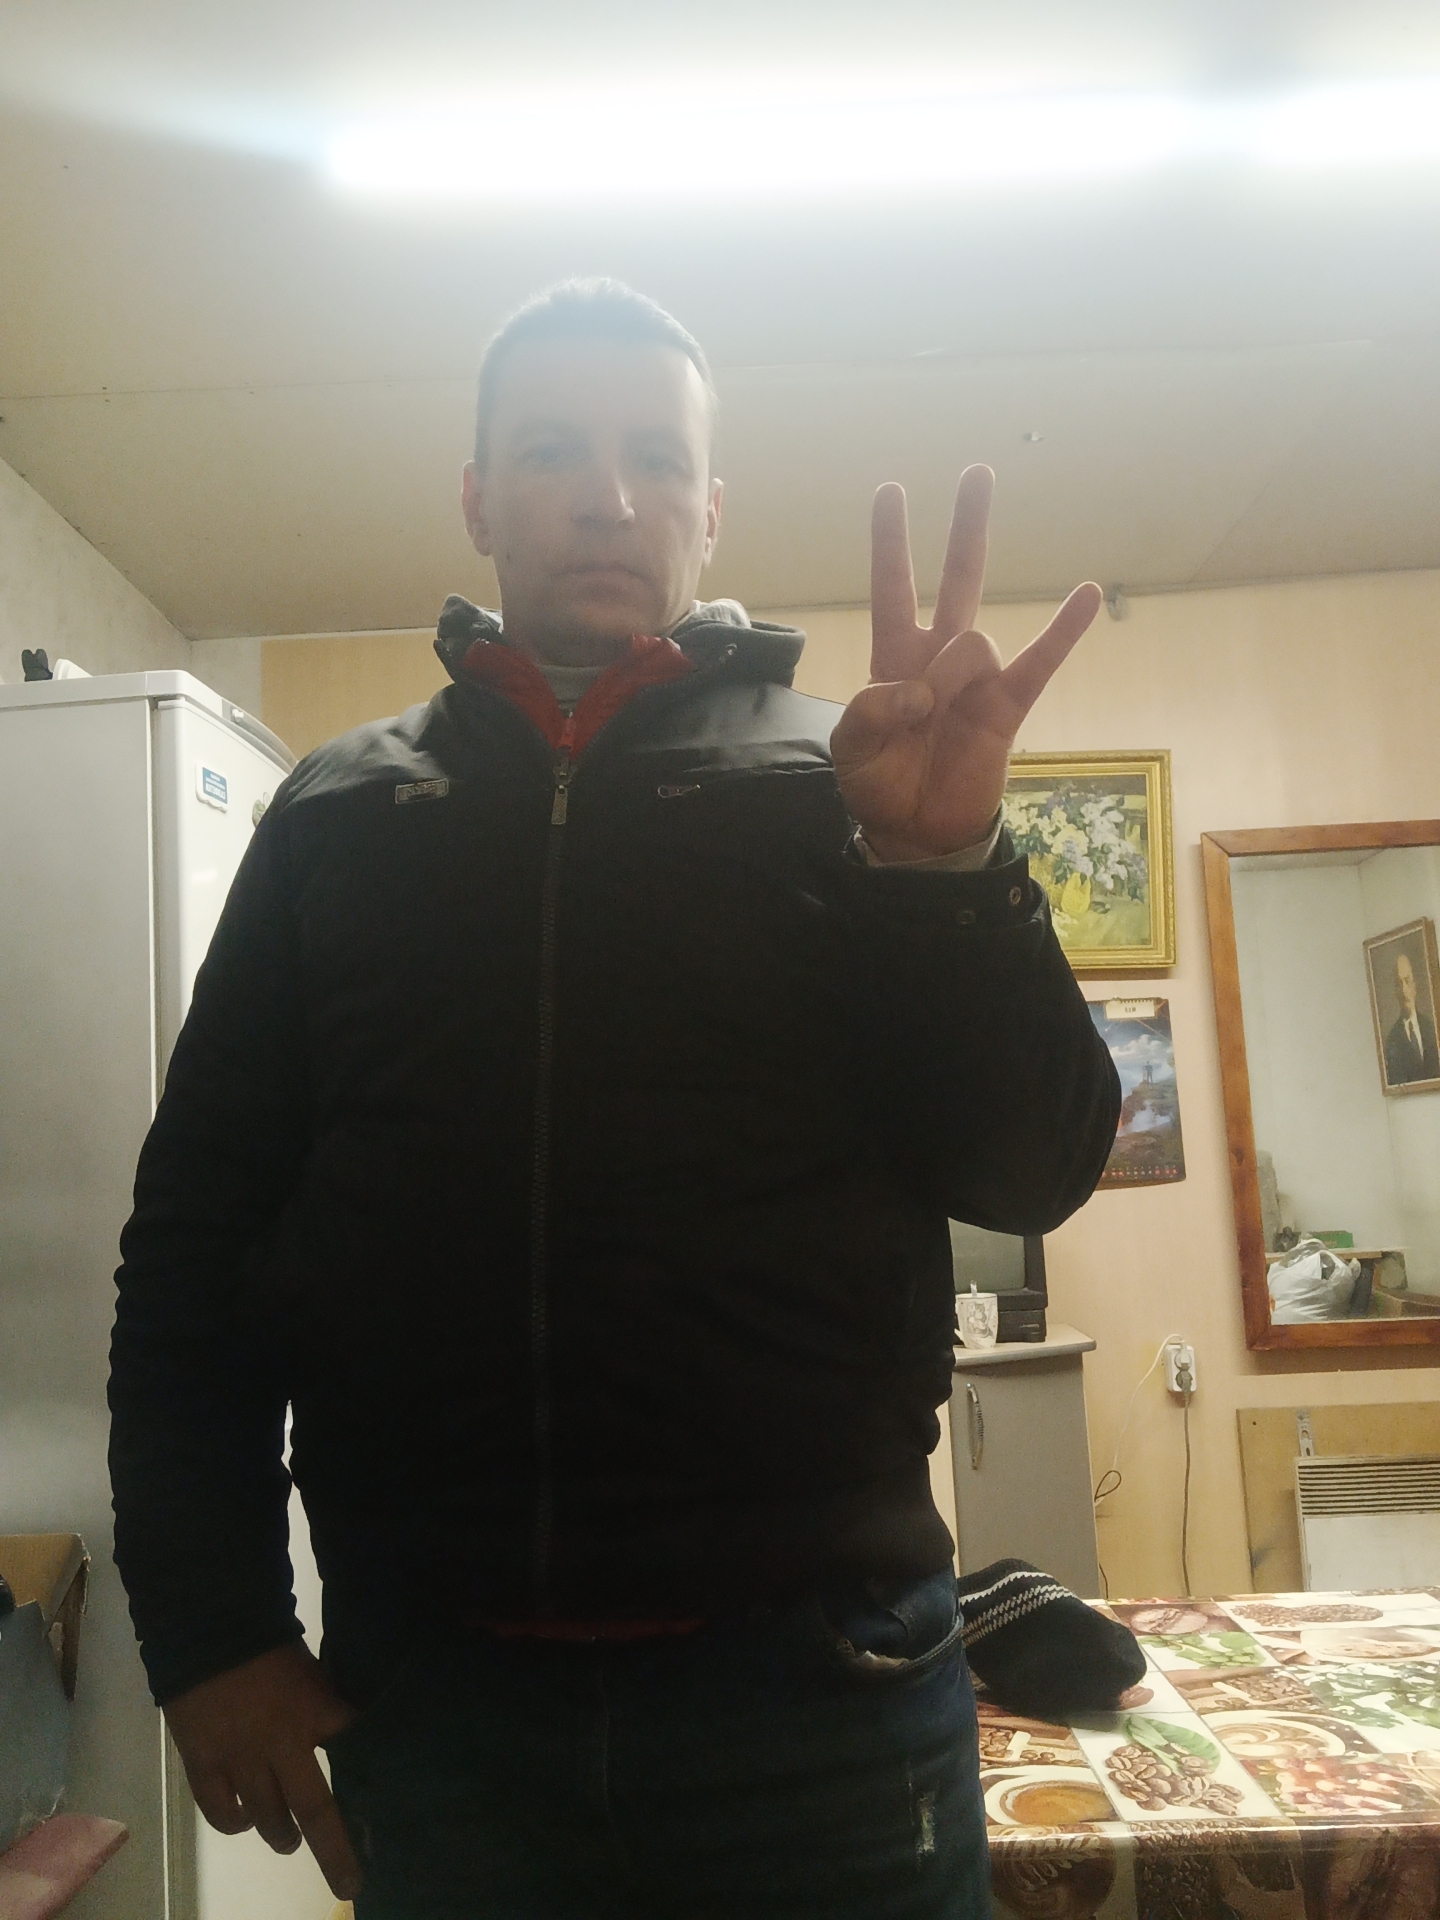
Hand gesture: three3